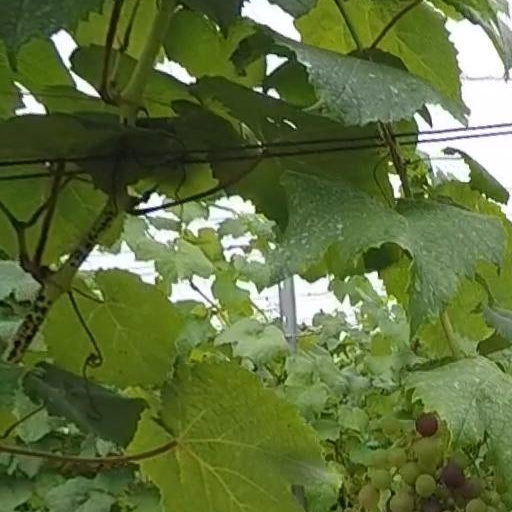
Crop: grape